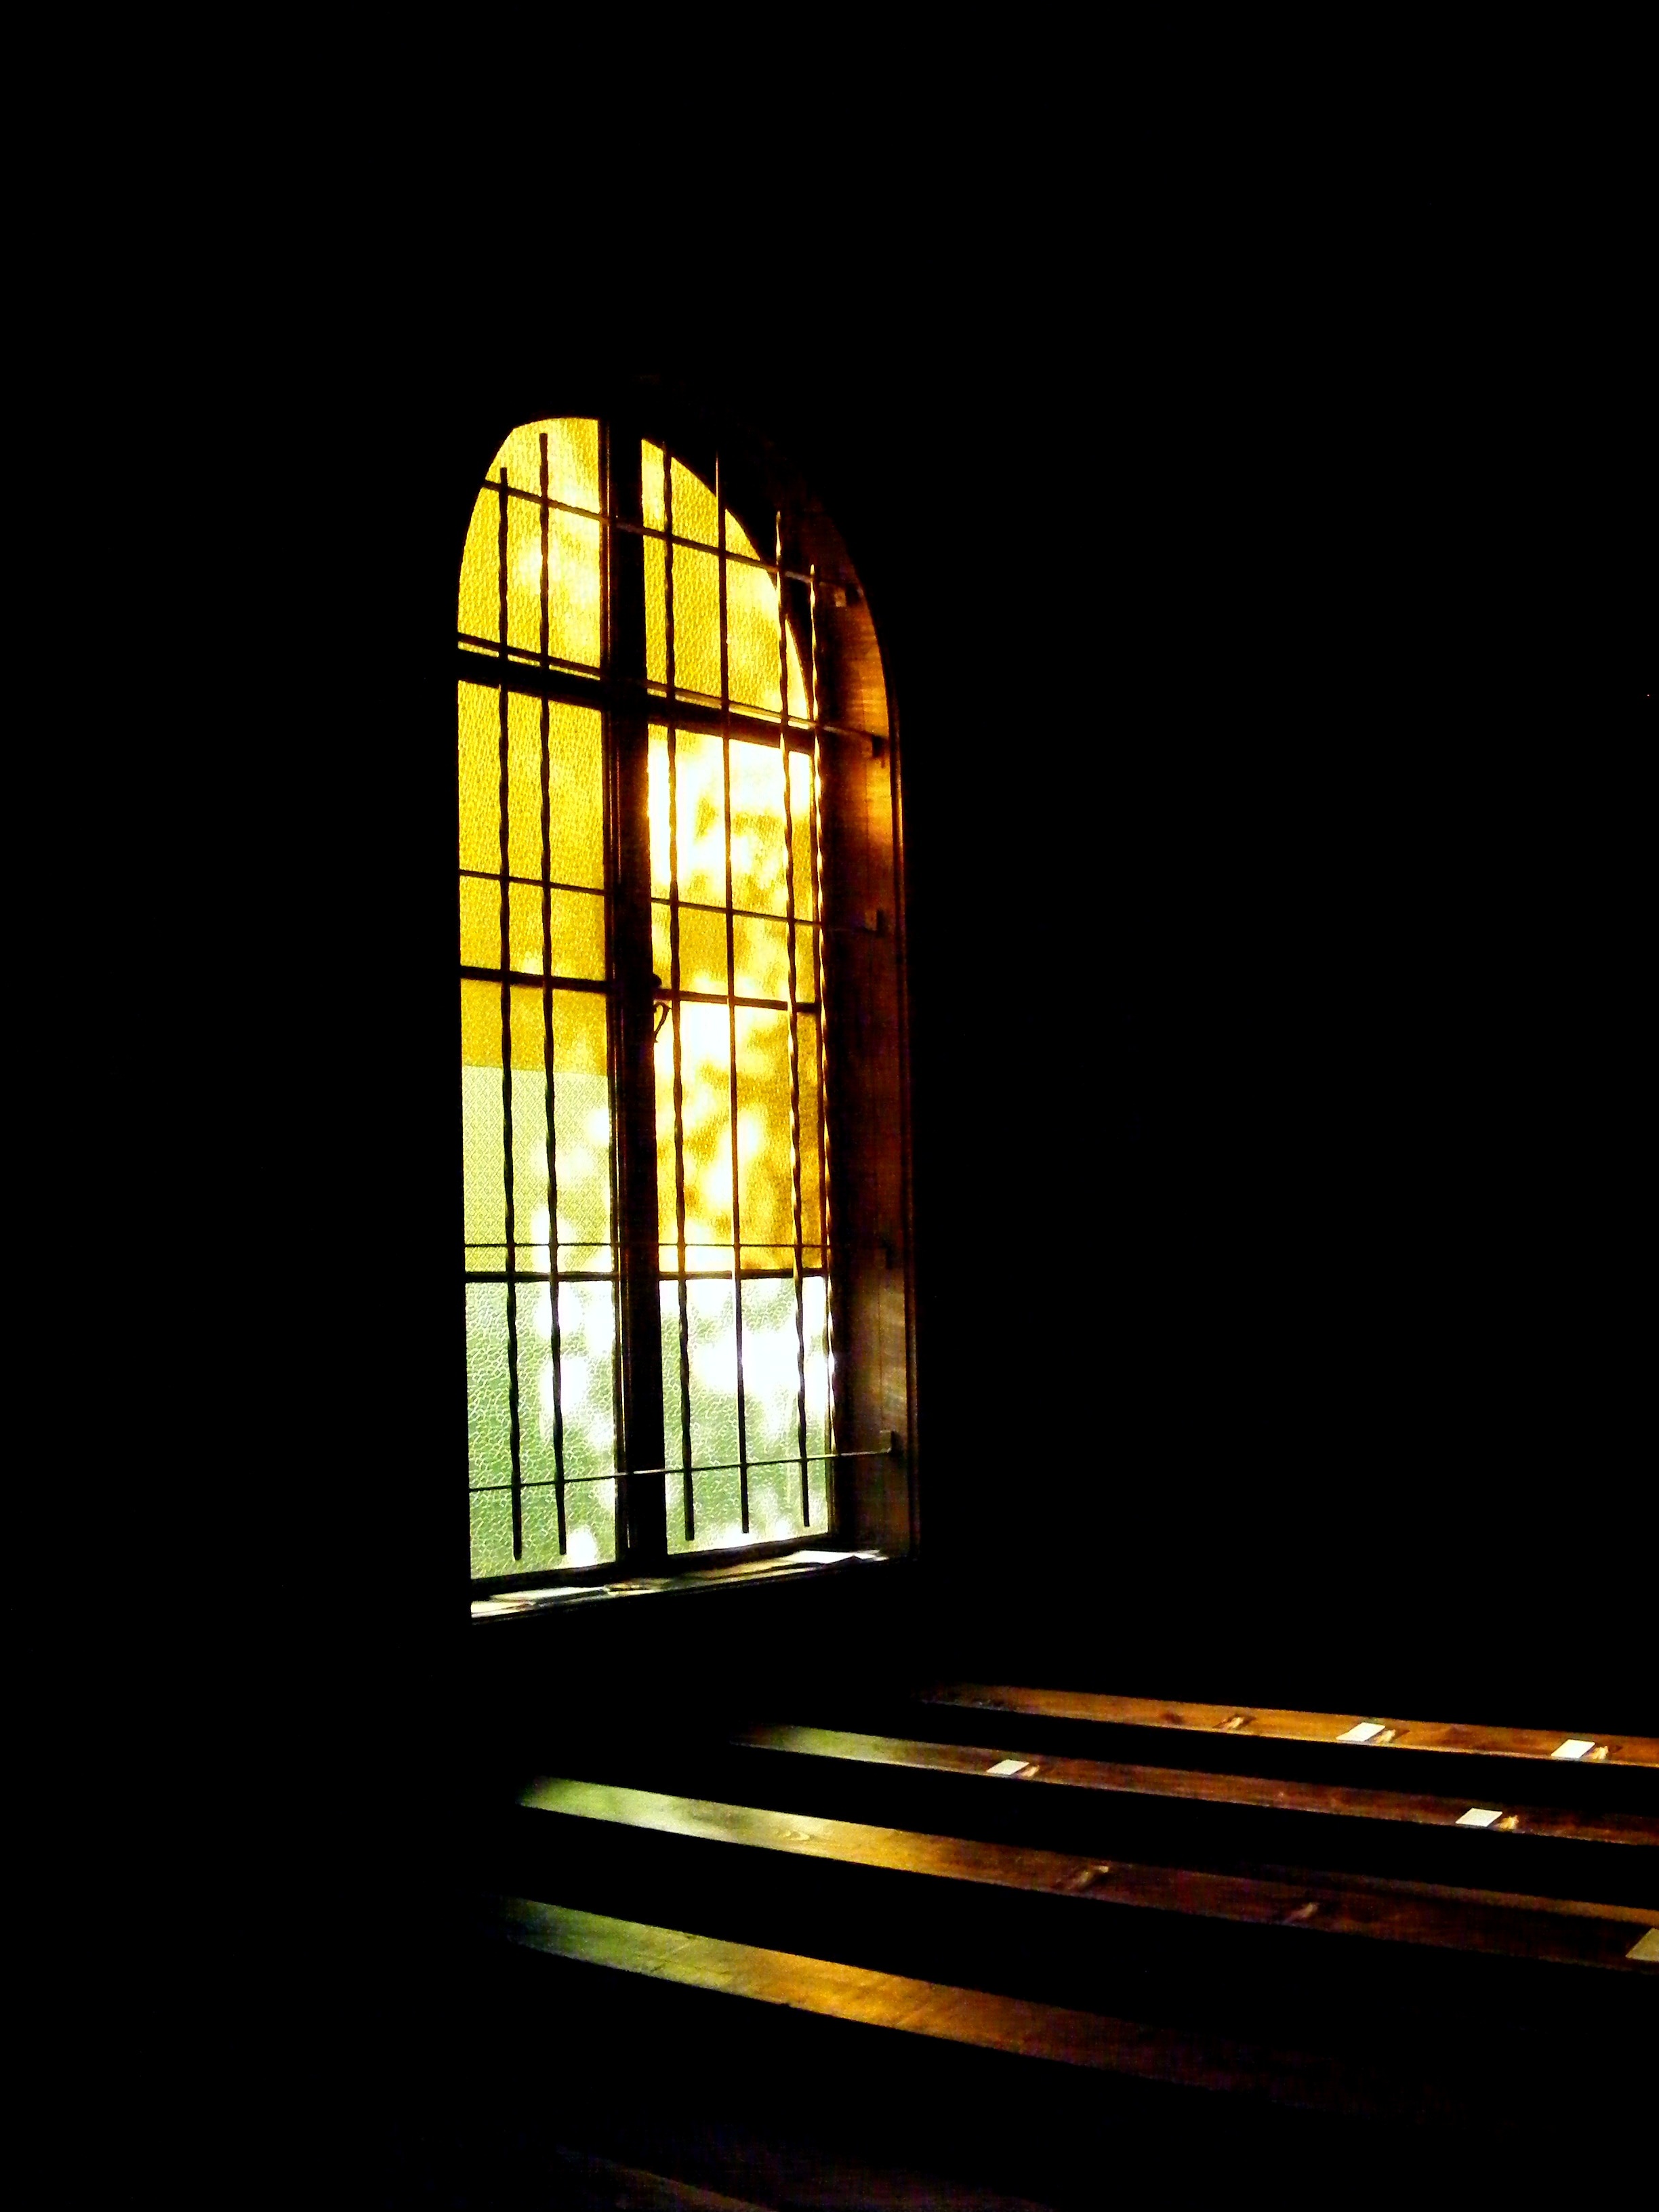
light, sunlight, window, glass, dark, arch, darkness, church, lighting, material, stained glass, temple, symmetry, stained glass window, daylighting, na cz w